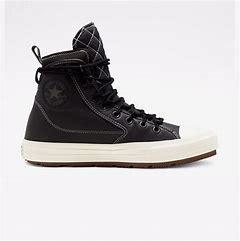
Brand: Converse
Model: Chuck Taylor All Star